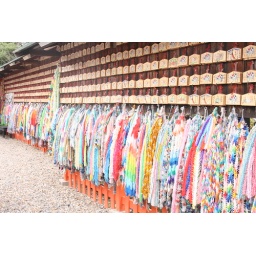
There's a wall that is covered in chains of paper cranes. As you can see, the colors are amazing.